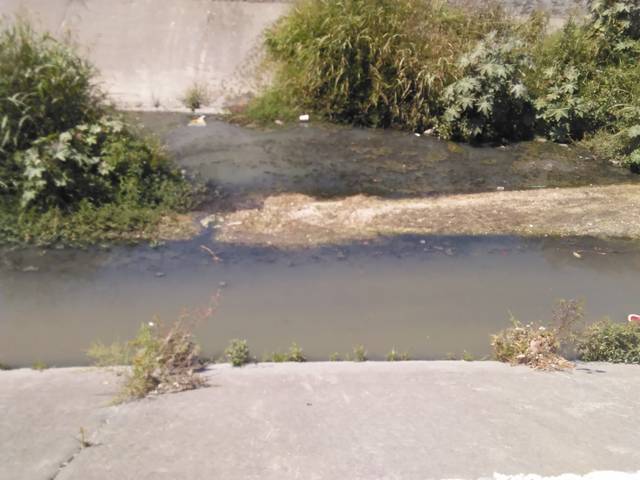
Region: Mexico
Coordinates: 21.489, -104.875